The Cowboys (TV series)

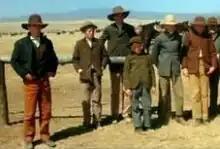
Main cast screenshot

" The Cowboys " is an American Western television series based on the 1972 motion picture of the same name. It aired on the American Broadcasting Company (ABC) television network from February 6 to May 8, 1974. The series starred Jim Davis, Diana Douglas, Moses Gunn, A Martinez, Robert Carradine and Clay O'Brien. David Dortort produced the series. The television show followed the exploits of seven boys who worked on a ranch in 1870s New Mexico.